Poikilitic texture

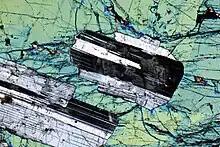
Ophitic texture between an augite (blue-green) oikocryst surrounding smaller plagioclase (black and white) chadacrysts

Poikilitic texture refers to igneous rocks where large later-formed less perfect crystals ('oikocrysts') surround smaller early-formed idiomorphic crystals ('chadacrysts') of other minerals. A poikilitic texture is most easily observed in petrographic thin sections.